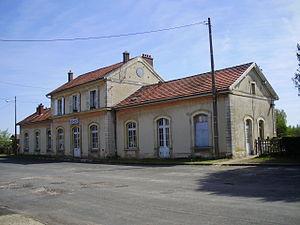
Gare de Flamboin-Gouaix, Seine-et-Marne, France (bâtiment voyageurs fermé, vu de la place de la gare)
La gare de Flamboin-Gouaix est une gare ferroviaire française, fermée au trafic voyageurs, de la ligne de Paris-Est à Mulhouse-Ville, située sur le territoire de la commune de Gouaix, dans le département de Seine-et-Marne en région Île-de-France.
La ligne de Flamboin-Gouaix à Montereau, également appelée ligne de l'Est, se situe en France, au sud de la Seine-et-Marne. Longue d'environ 27,7 km, elle est très ancienne. Elle assure la liaison entre les réseaux ferrés Est et Sud-Est.